Bongao Island

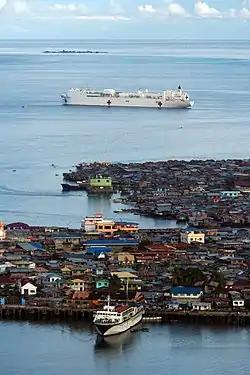
Aerial Shot of the seaport of Bongao

There are regular flights from Zamboanga and Cotabato through Sanga-Sanga Airport located in the adjacent island of Sanga-Sanga. There are also scheduled boat trips from Zamboanga and Jolo to Bongao.